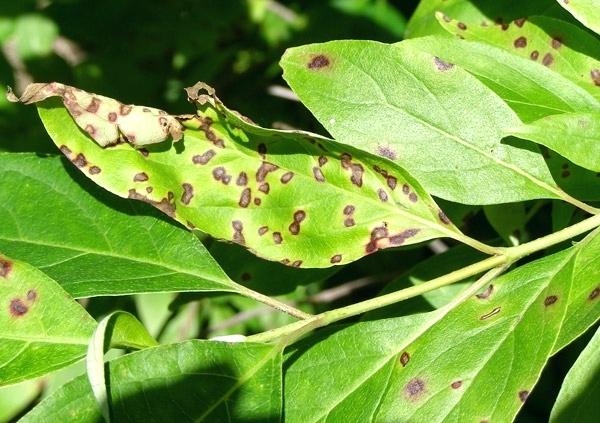
Labels: Tomato leaf bacterial spot, Tomato leaf bacterial spot